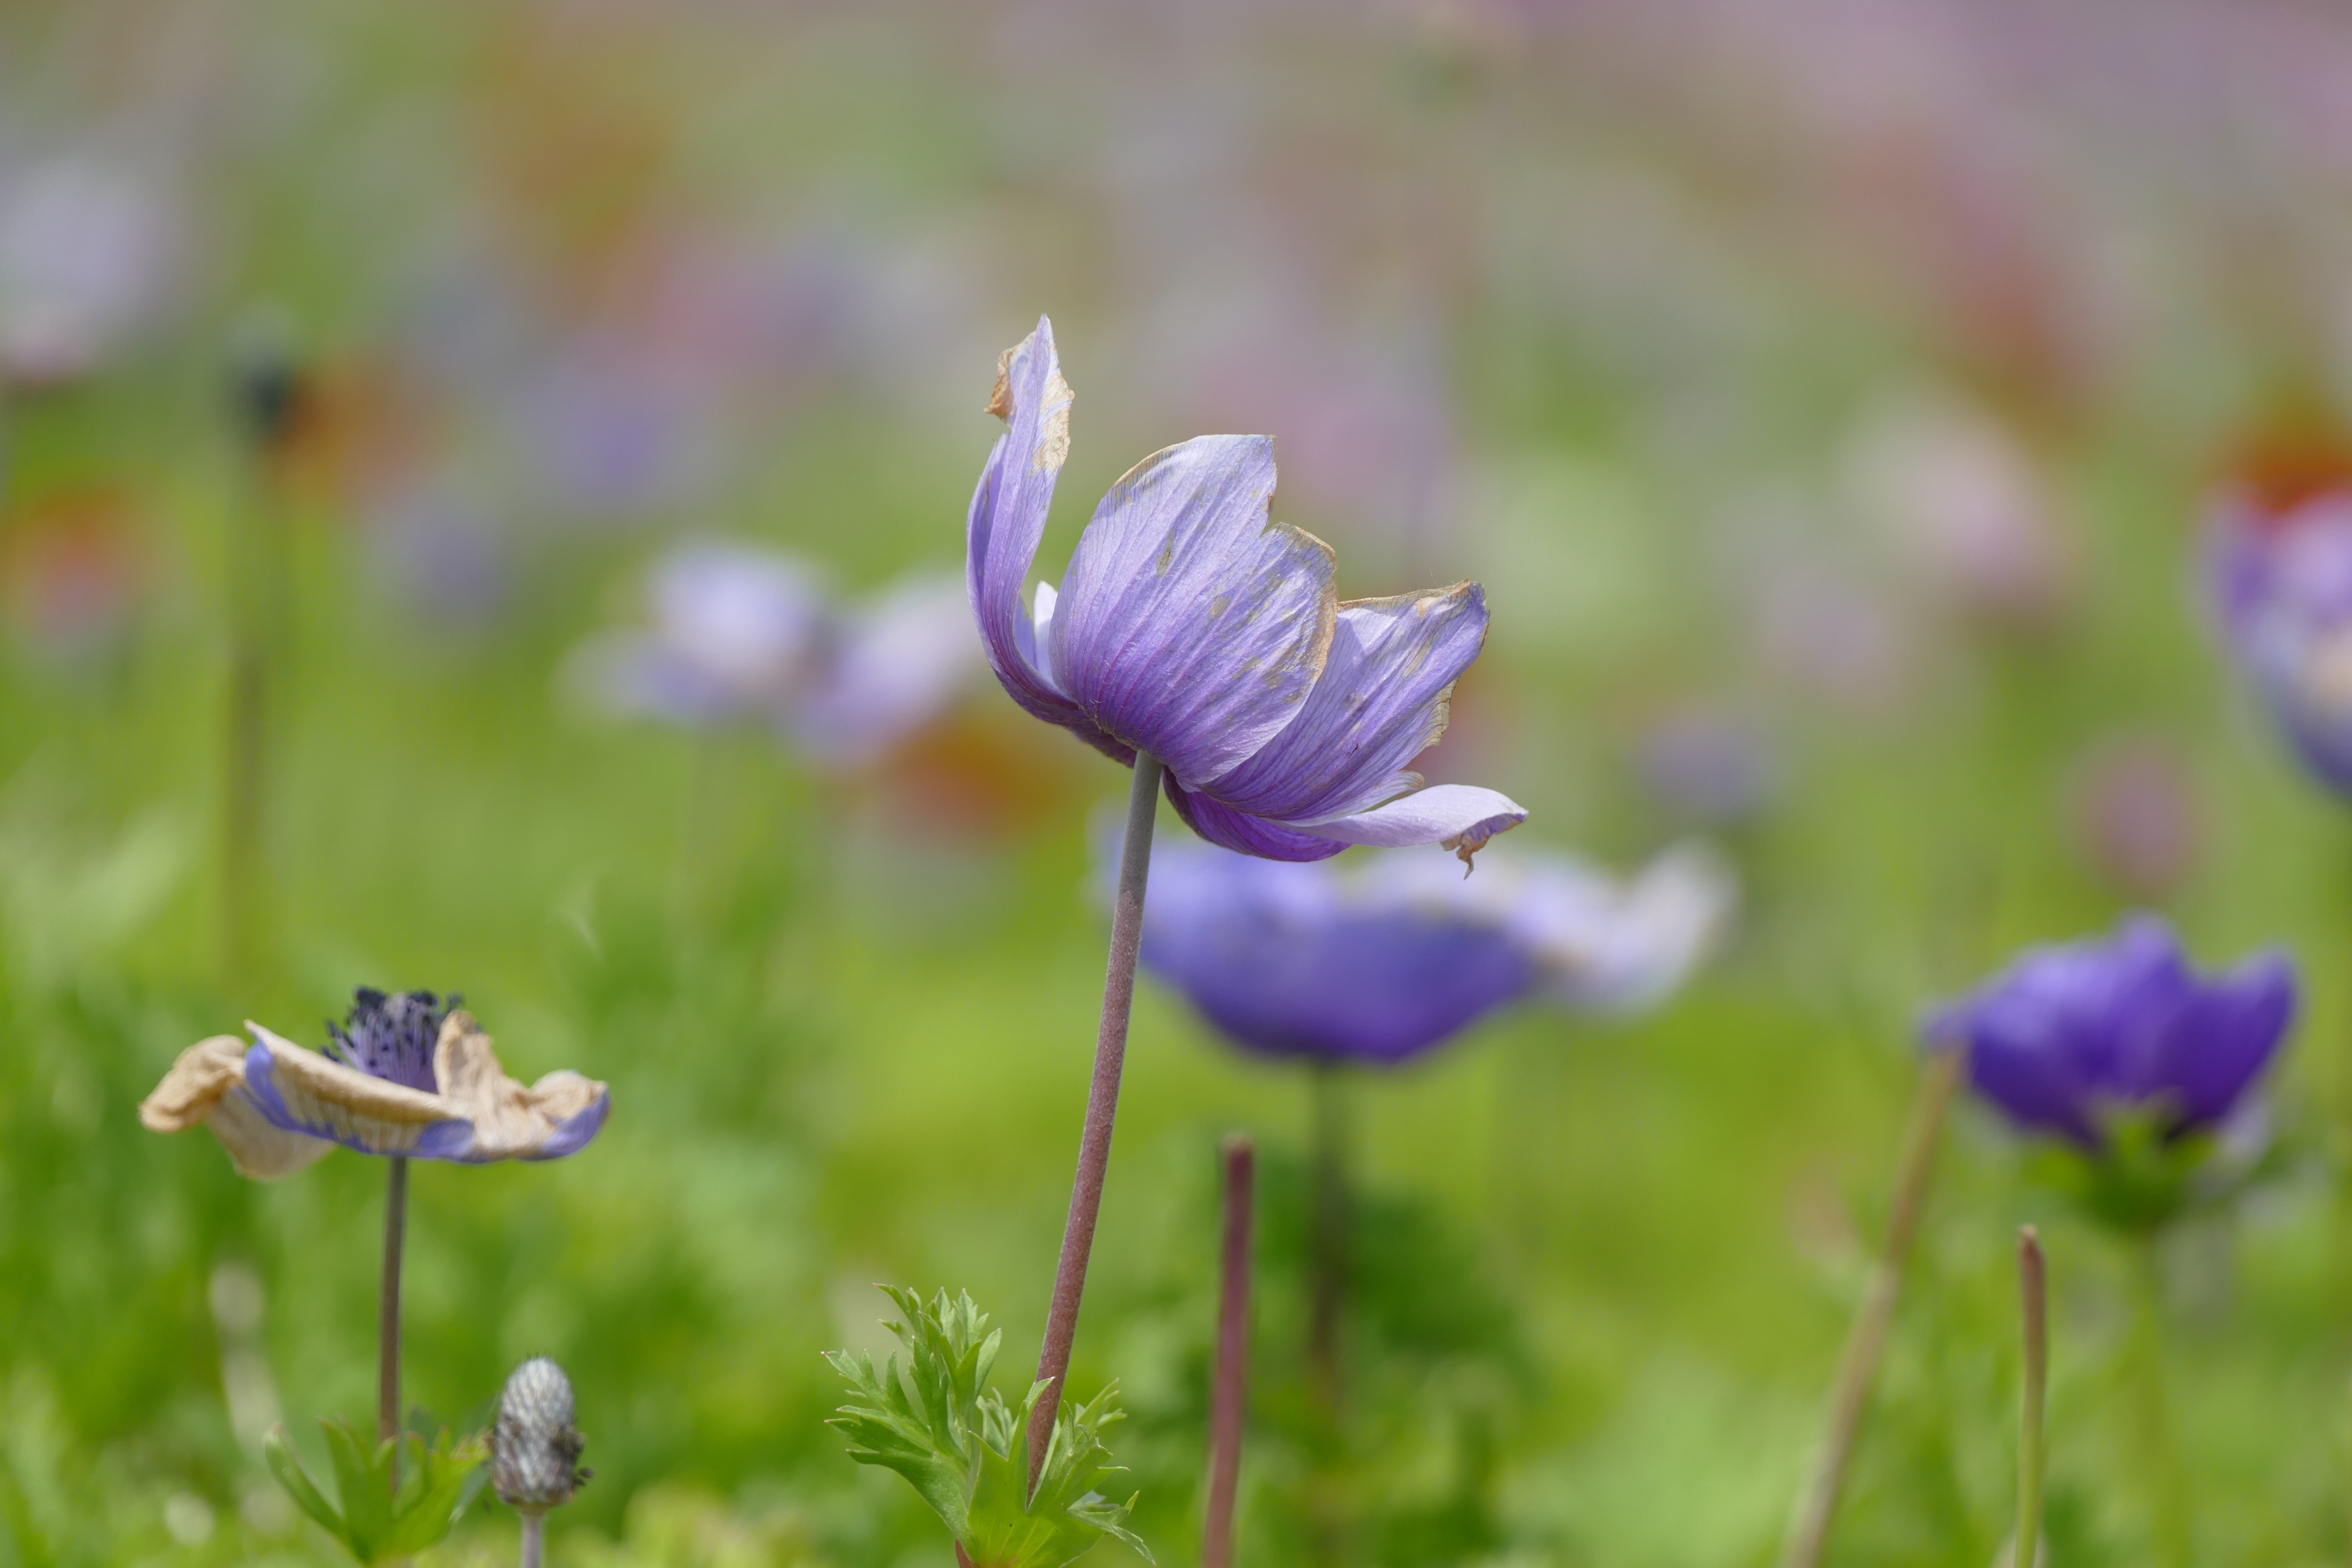
nature, blossom, plant, field, meadow, prairie, flower, purple, petal, flora, wildflower, flowers, dyed, netherlands, nice, lilac, purple flower, macro photography, flowering plant, land plant